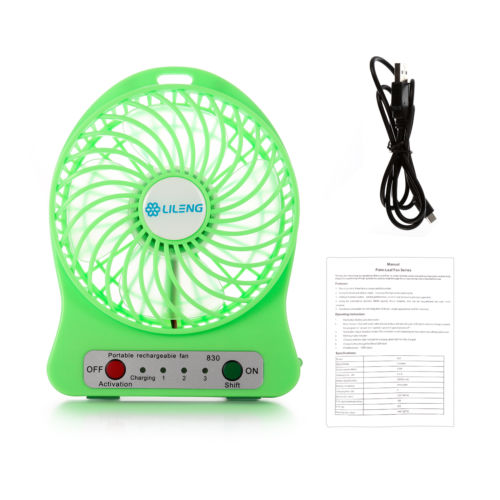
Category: fan